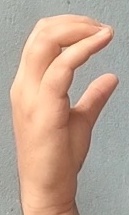
ASL sign: C